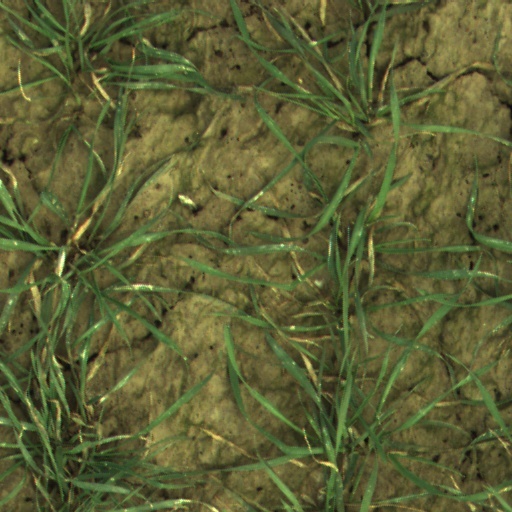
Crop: wheat